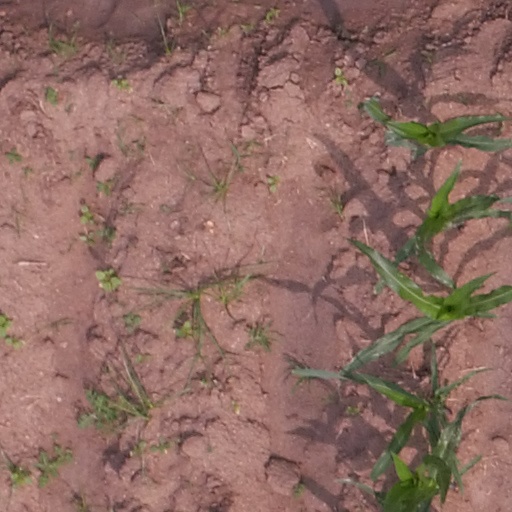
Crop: maize; corn